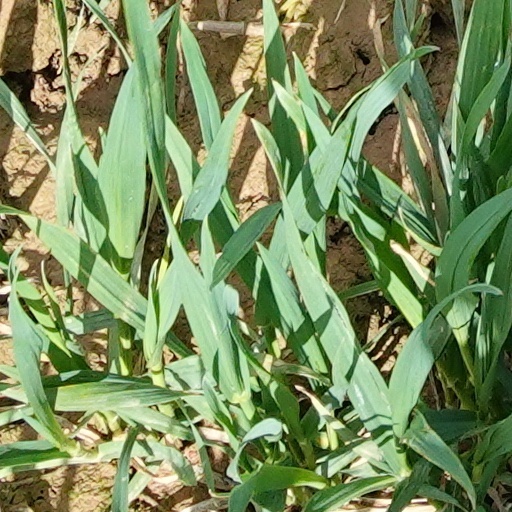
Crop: wheat